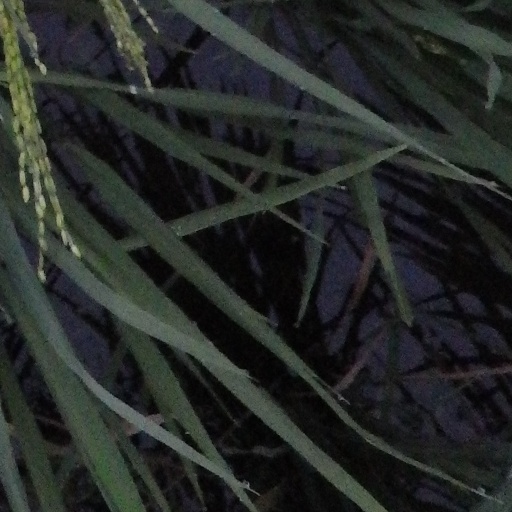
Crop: rice